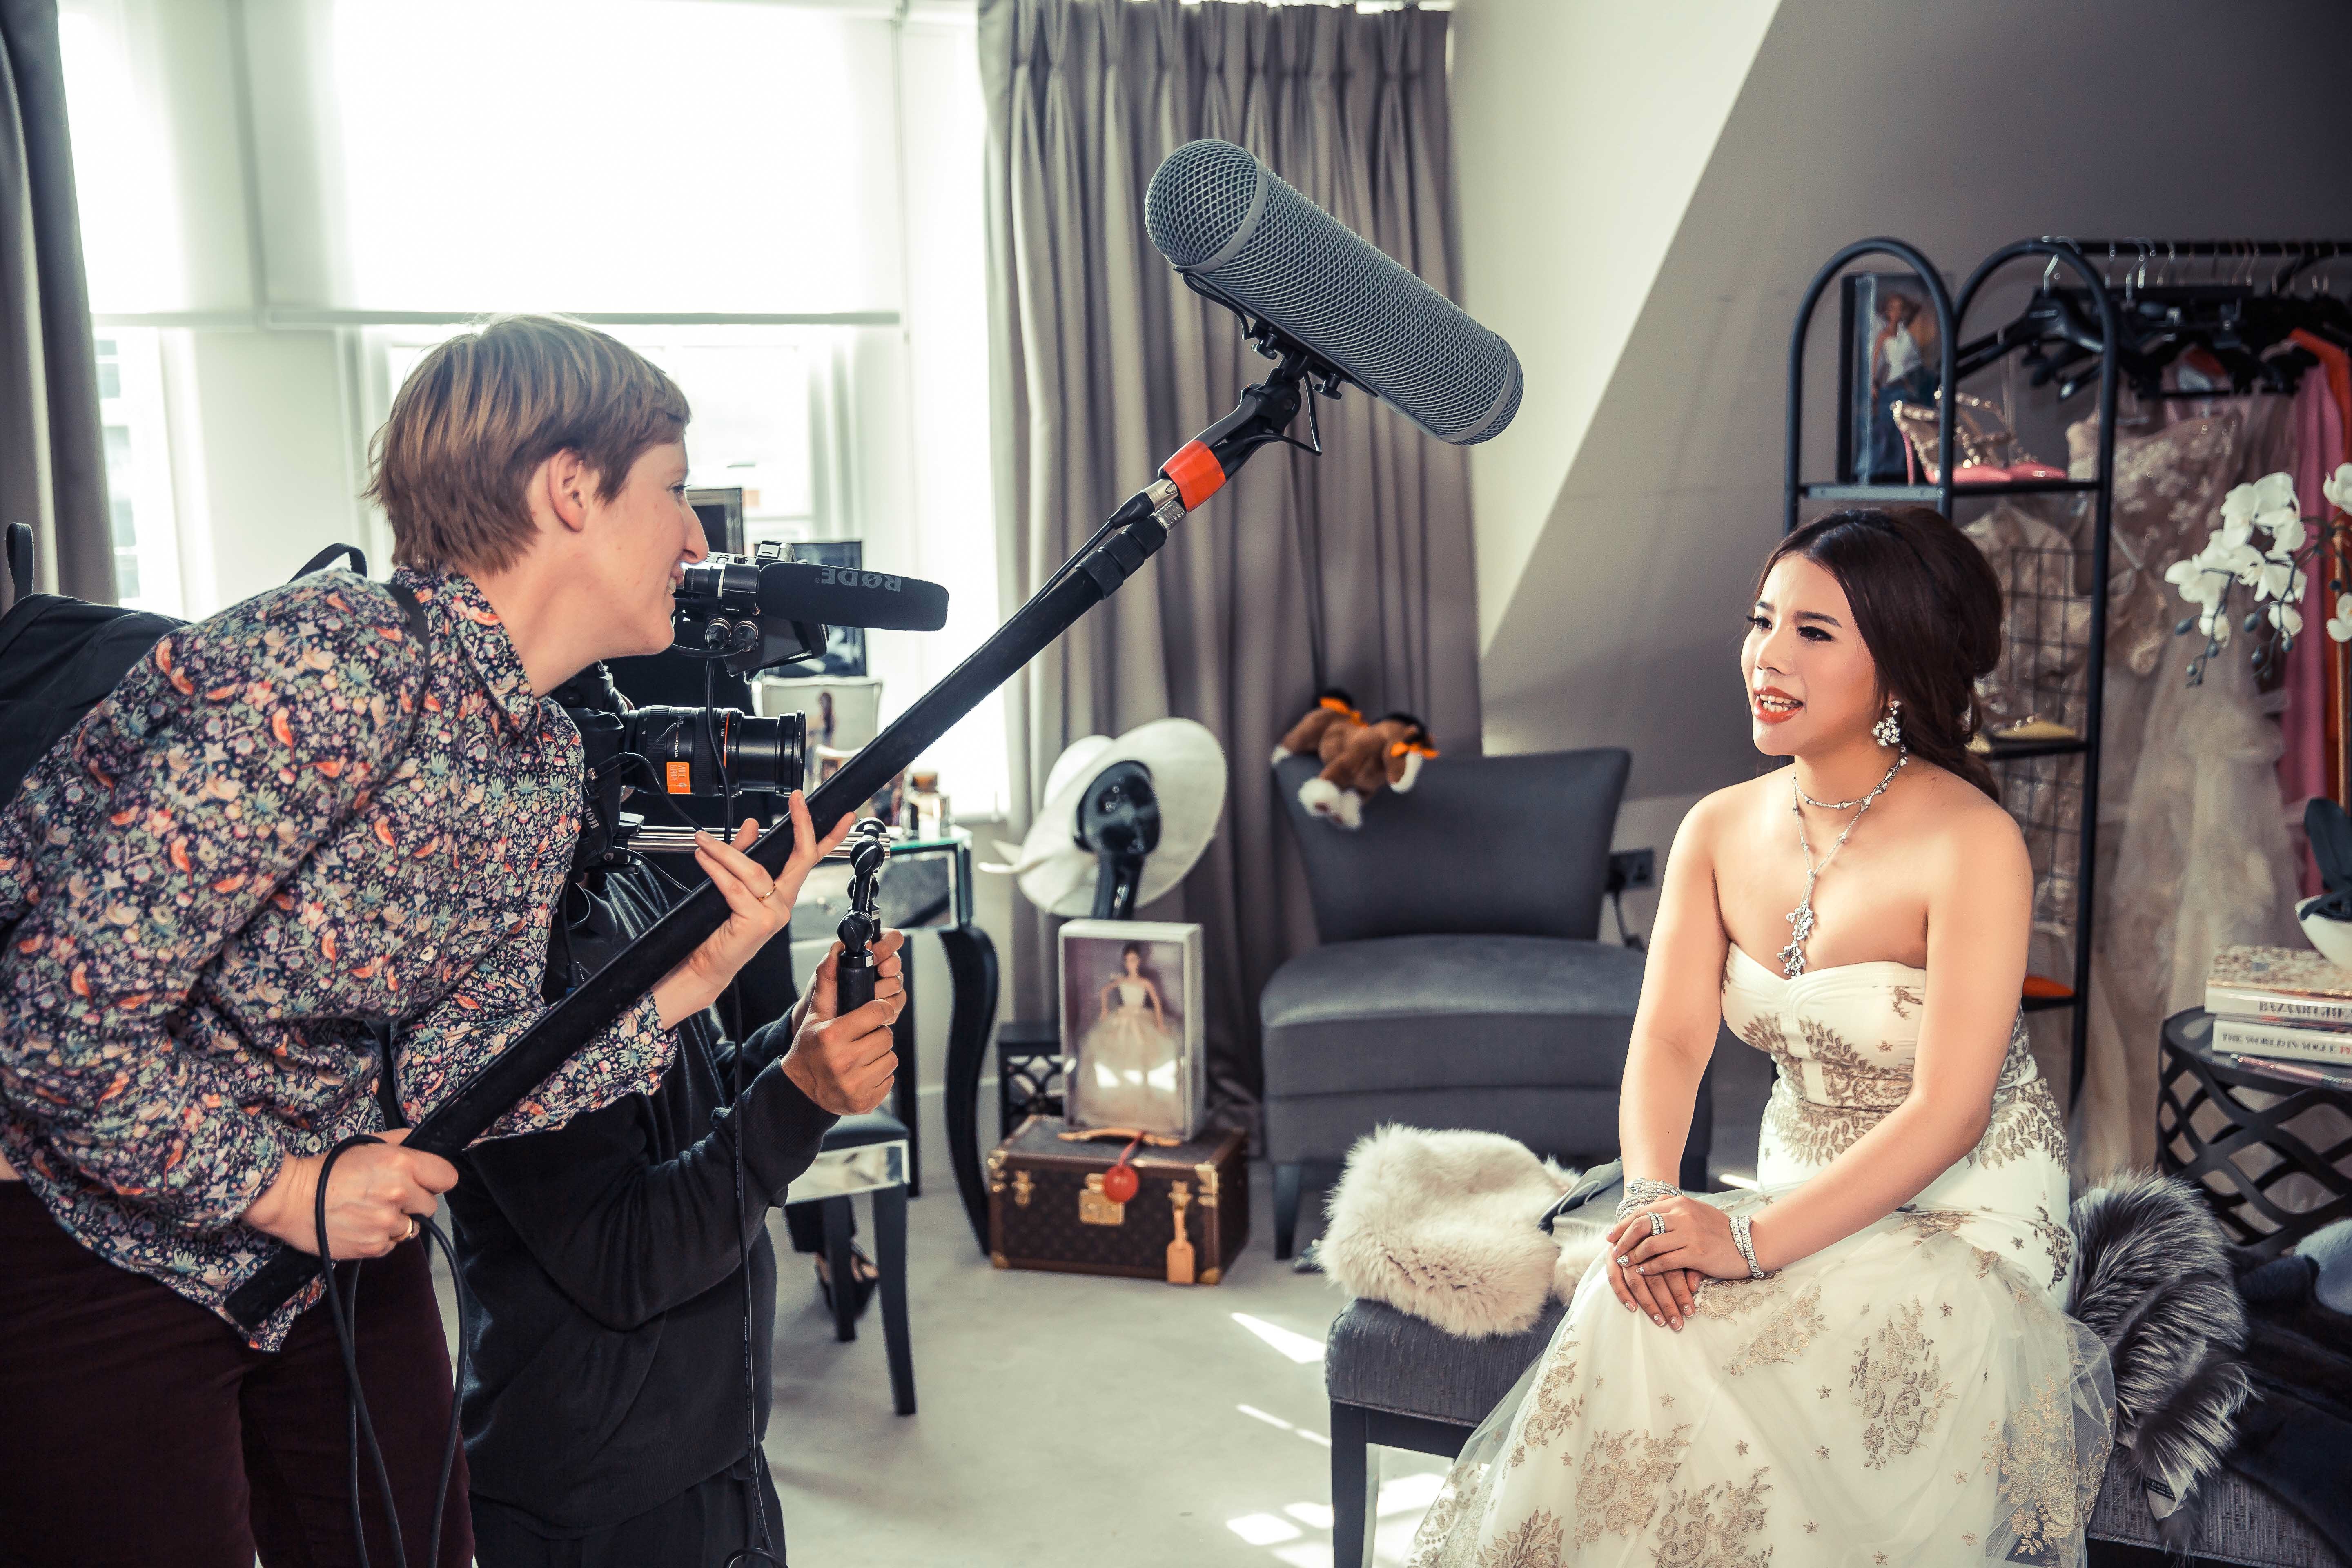
fashion, dress